Dyke-Wheeler House

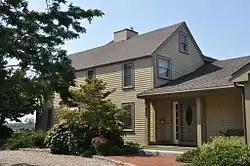

The Dyke-Wheeler House is a historic colonial house in Gloucester, Massachusetts. The -story plank-framed First Period house was built in about 1720, and has a typical center chimney plan. The leanto section was added c. 1800. The house was at one time believed to have been built earlier, in the 1660s, by a man named Richard Dyke. The house was later owned by the Wheeler family for whom Wheeler's Point, where the house is located, is named. It is one of two First Period houses surviving on Wheeler's Point.